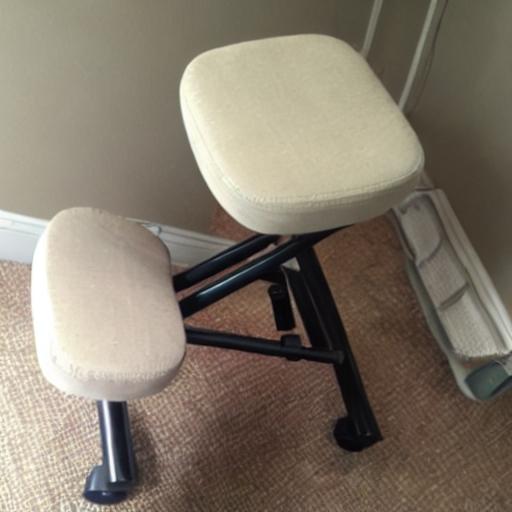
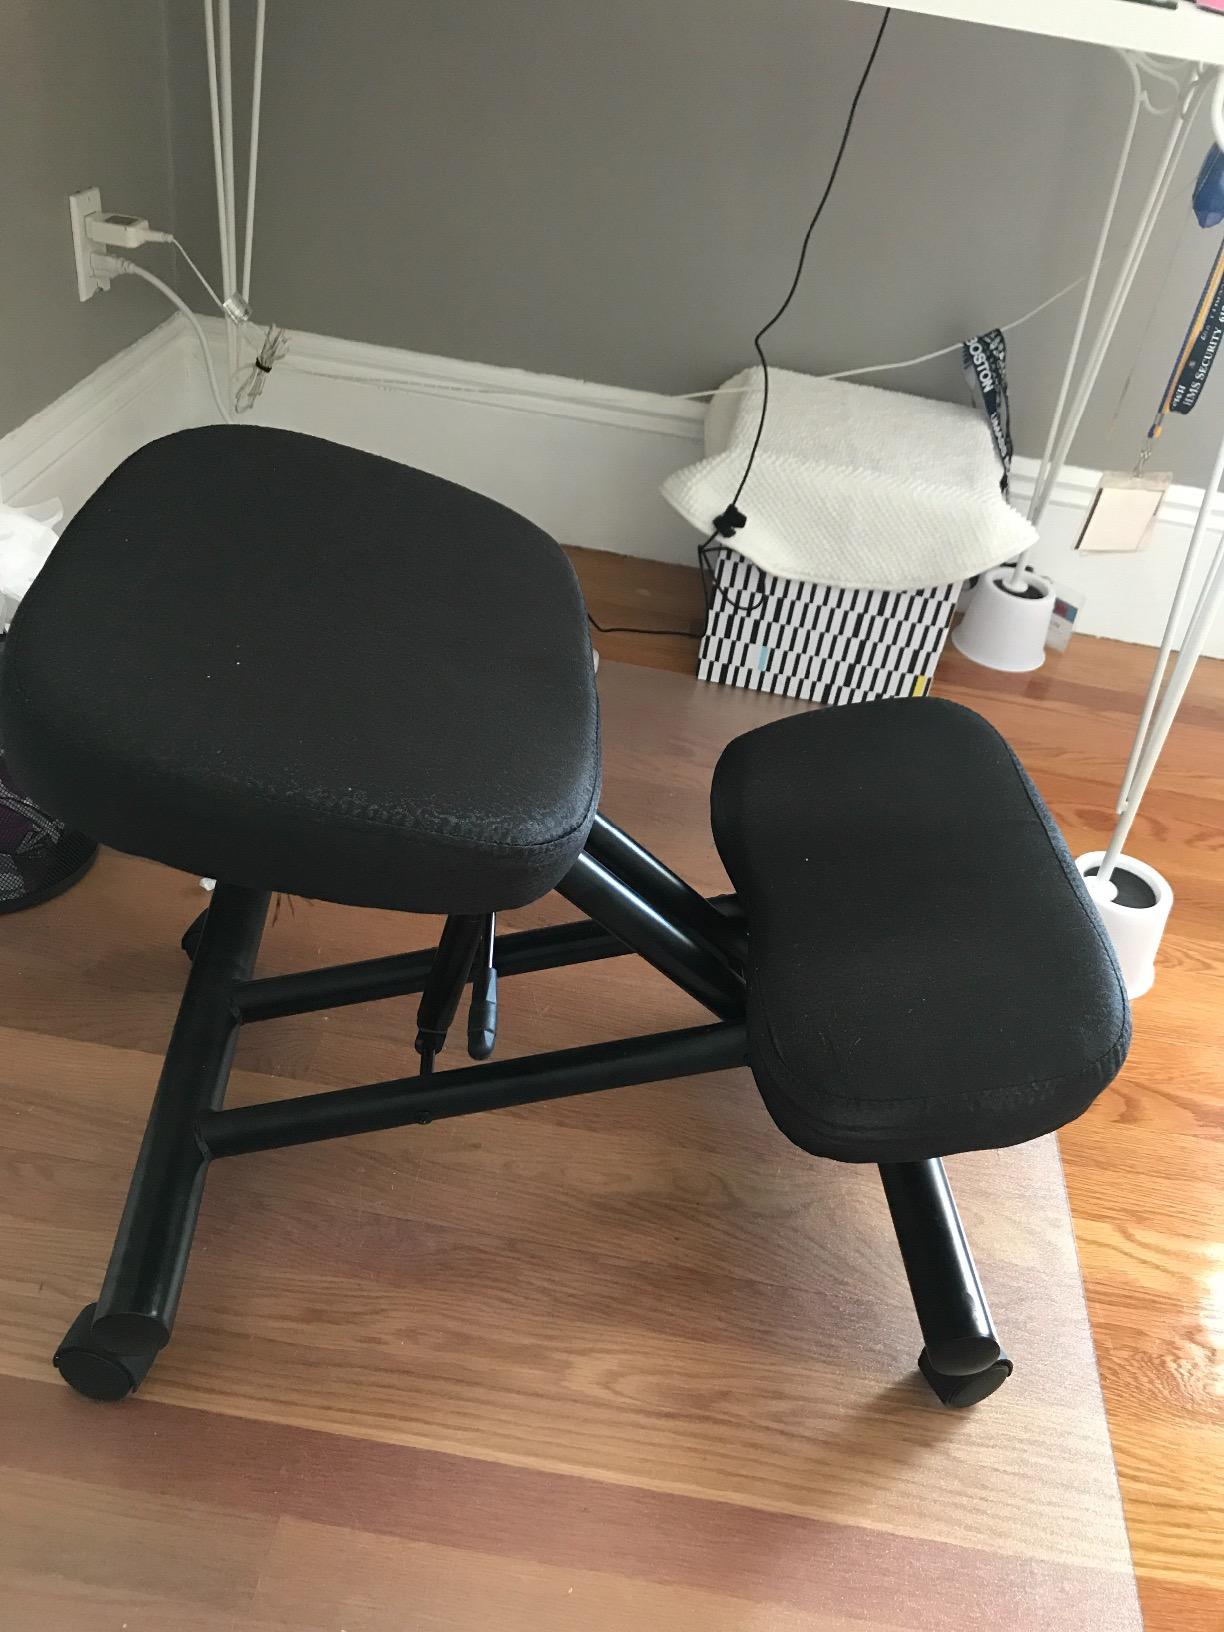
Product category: stool
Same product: no